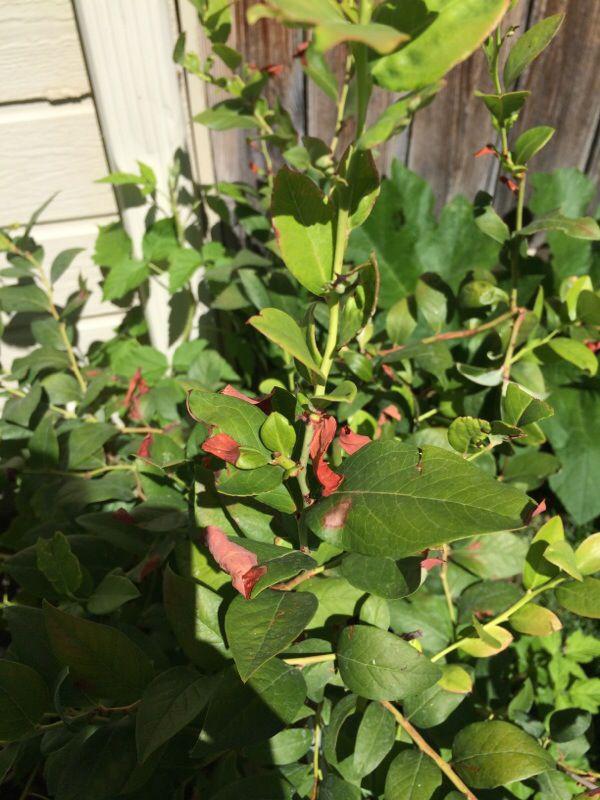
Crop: blueberry
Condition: scorch